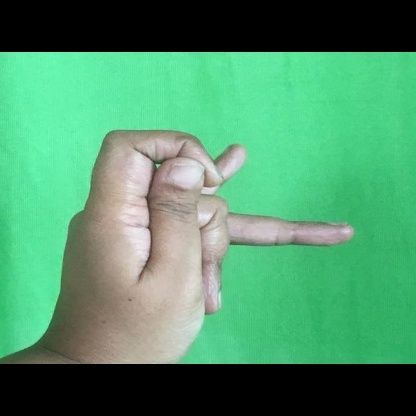
Mudra: Katakamukha